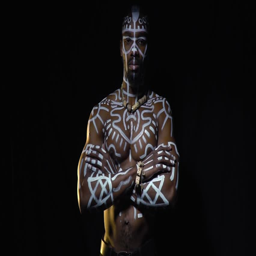
a strong black man in white patterns folded his arms over his chest and looked at the camera , slow motion